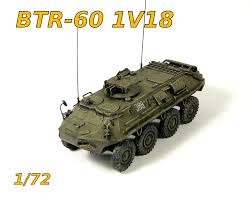
Label: BTR-60